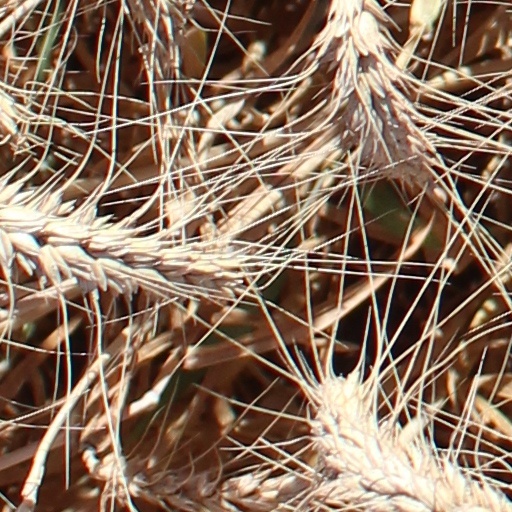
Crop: wheat